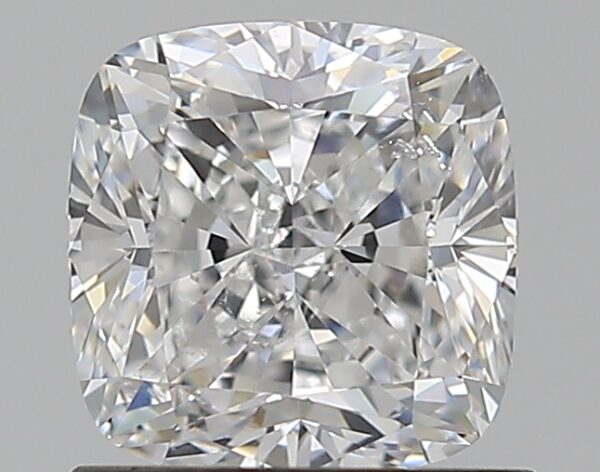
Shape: cushion
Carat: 1.11
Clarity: SI1
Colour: E
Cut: EX
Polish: EX
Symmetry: EX
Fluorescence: N
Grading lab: GIA
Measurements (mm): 5.8 x 5.69 x 3.93